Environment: real
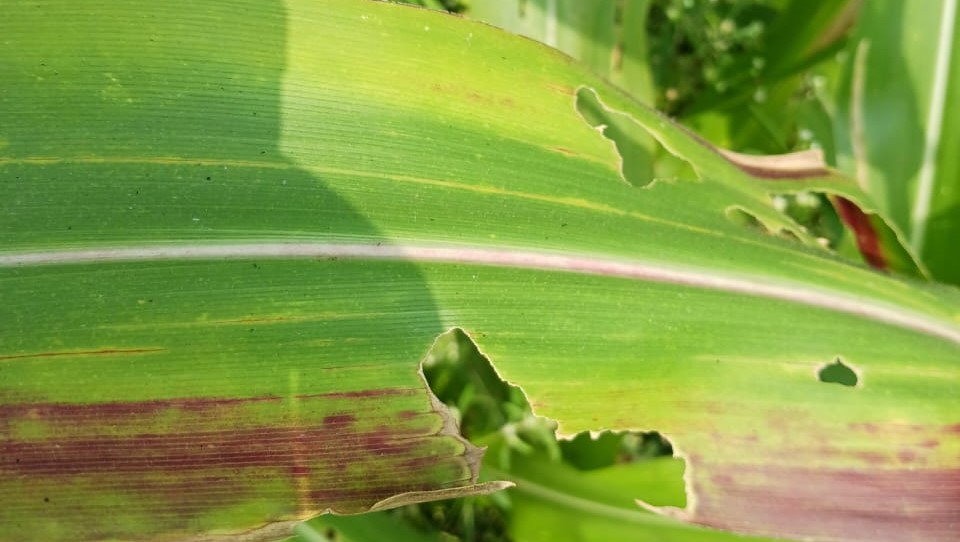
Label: phosphorus_deficiency